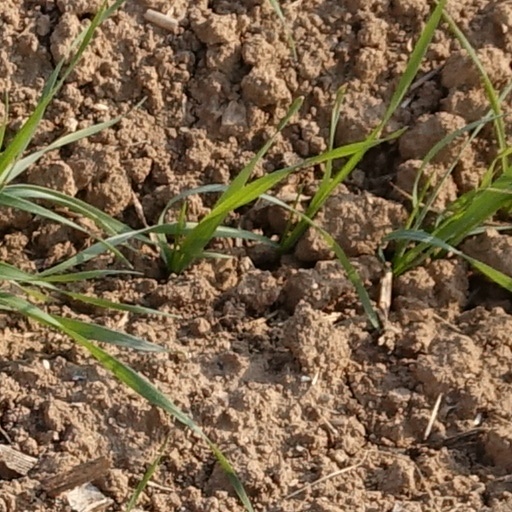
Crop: wheat